Elizabeth Punsalan

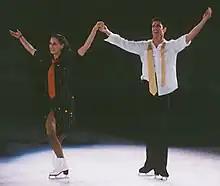
Punsalan and Swallow in 2002.

Elizabeth Punsalan or Swallow (born January 9, 1971) is an American former competitive ice dancer. With her husband Jerod Swallow, she is a five-time U.S. national champion, two-time Skate America champion, and competed twice in the Winter Olympics.